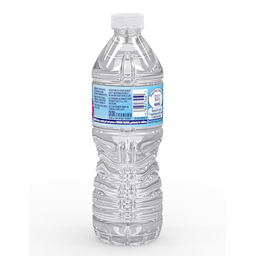
Label: plastic